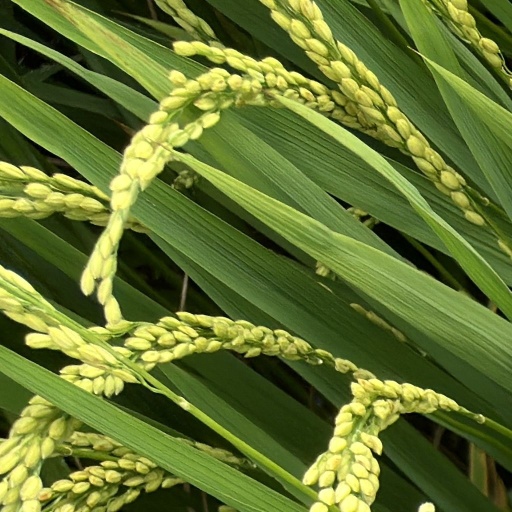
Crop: rice